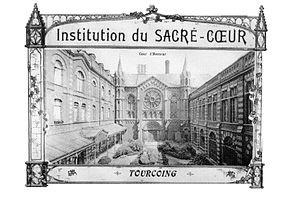
Henri Joseph Leblanc, de son nom complet, fut le directeur du Collège de Tourcoing de 1858 à 1901. Abbé, professeur et écrivain, il s'opposa toute sa vie à ce qu'il considérait comme l'un des vices de la laïcisation, l'anticléricalisme et l'irreligion.